Ship camel

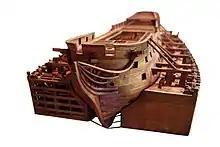
Model of a ship fitted with ship camels

A ship camel is an external flotation tank that can be fitted to a ship to increase her buoyancy or reduce her draught. Its inner walls may be concave and curve to fit the hull of the ship. The ship camels are partially sunk using water ballast, fitted to the ship in opposed pairs, and the water is then pumped out again. The increased displaced volume provided by the camels allows the system to float at a reduced draught.